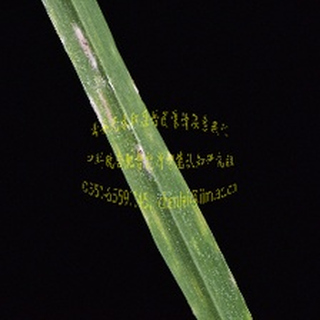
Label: wheat_mildew